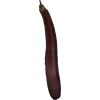
Label: eggplant_long